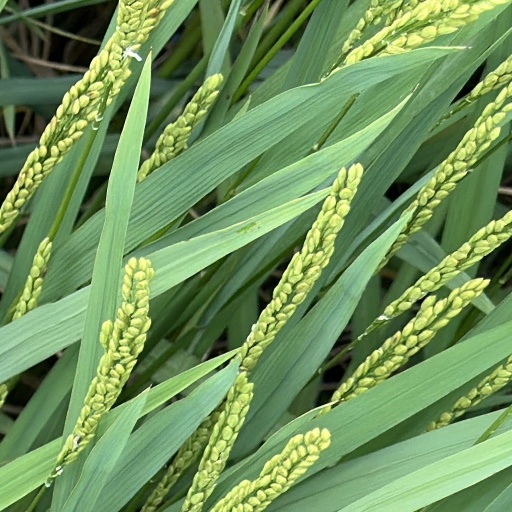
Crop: rice